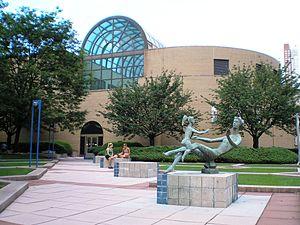
L'université Fordham est une université américaine catholique privée située à New York. Si elle est considérée comme un établissement indépendant, elle conserve toutefois de forts liens avec son héritage jésuite. Elle fait partie des 28 établissements membres de l'association des colleges et universités jésuites. Dans The Fiske Guide to Colleges 1998, on pouvait ainsi lire que « Pour la plupart des étudiants, l'influence catholique est positive » et que « cet héritage catholique est l'un des principaux atouts de cette université ». Elle constitue l'un des trois principaux établissements d'enseignement supérieur de la ville de New York après sa rivale new-yorkaise privée Columbia, et l'université de New York, qui est également une université privée.